Plug-in electric vehicle

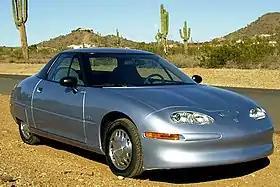
The General Motors EV1 was the first mass-produced and purpose-designed all-electric car of the modern era from a major automaker.

Financial incentives for consumers aim to make plug-in electric car purchase price competitive with conventional cars due to the still higher up front cost of electric vehicles. Among the financial incentives there are one-time purchase incentives such as tax credits, purchase grants, exemptions from import duties, and other fiscal incentives; exemptions from road, bridge and tunnel tolls, and from congestion pricing fees; and exemption of registration and annual use vehicle fees. Some countries, like France, also introduced a bonus–malus based tax system that penalize fossil-fuel vehicle sales.